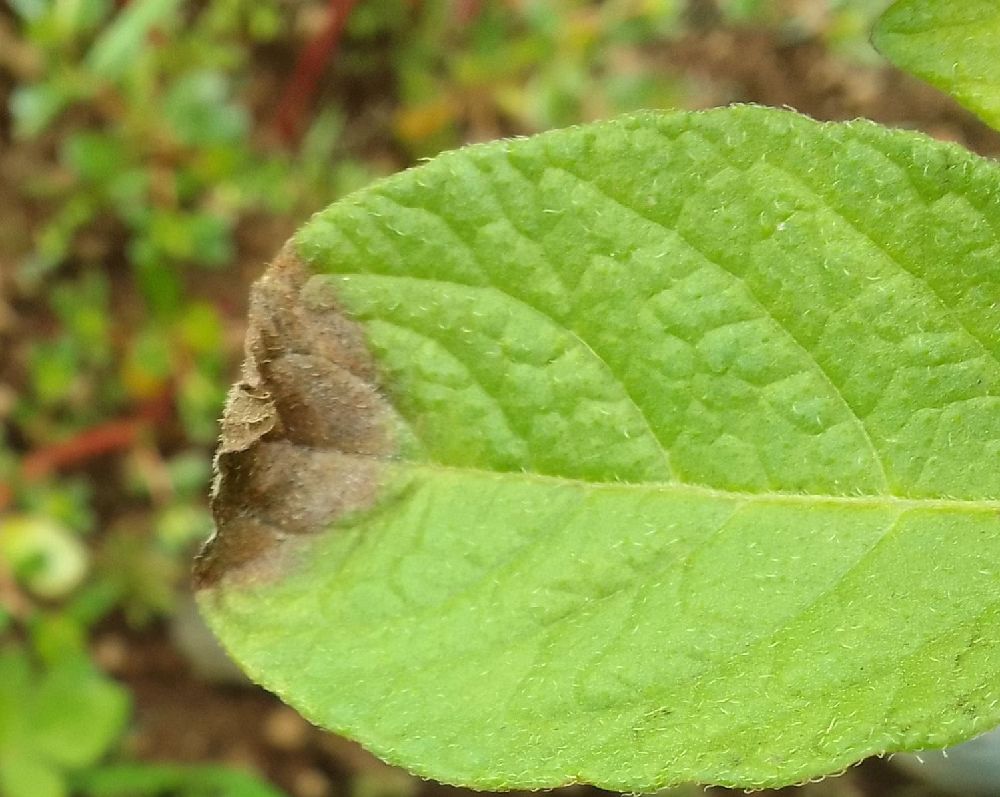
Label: Late blight